Nothrotheriops

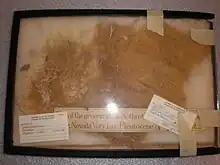
Skin discovered in Gypsum Cave, Nevada

"Nothrotheriops" behaved like all typical ground sloths of North and South America, feeding on various plants, such as the desert globemallow, cacti, and yucca. It was hunted by various local predators, including dire wolves and "Smilodon", from which the sloths may have defended themselves by standing upright on hind legs and tail, and swiping with their long fore claws, like their distant relative "Megatherium", as conjectured in the BBC series "Walking with Beasts". The same claws could also have been used as tools to reach past the plant spines and grab softer flowers and fruits. Also, the Shasta ground sloth may have had a prehensile tongue (like a giraffe) to strip leaves off branches.